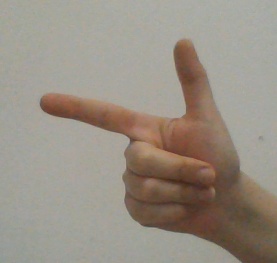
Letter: yaa